Gwynneth Holt

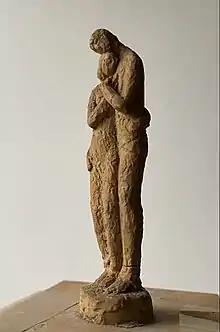
Clay maquette by Gwynneth Holt

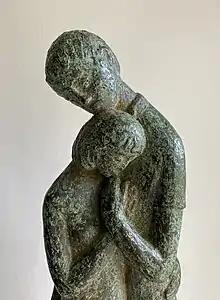
Two figures bronze by Gwynneth Holt

Holt was born in Wednesbury, Staffordshire in 1909. She was the eldest of three daughters and after attending St Anne's Convent in Birmingham, was accepted into Wolverhampton School of Art aged 16. There she studied under Richard Emerson and met a fellow student, T. B. Huxley-Jones, whom she married in 1934. They were both awarded places at the Royal College of Art but Holt did not take her place due to the financial burden on her family.